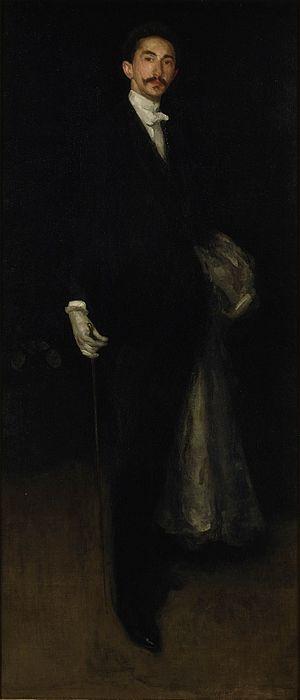
Cette liste se base sur l'ouvrage d'Eric Karpeles Le Musée imaginaire de Marcel Proust et ne retient que les œuvres nommément citées ou bien évoquées avec assez de précision pour être identifiées. Par conséquent, les illustrations figurant dans l'ouvrage, supposées correspondre aux évocations de Marcel Proust, n'ont pas été reportées sur cette liste. D'autre part Marcel Proust fait référence à de nombreux autres artistes tout au long de son roman et à des œuvres soit imprécises soit imaginaires qui ne figurent pas ici.
Le comte Robert de Montesquiou, né à Paris le 19 mars 1855 et mort à Menton le 11 décembre 1921, est un poète, homme de lettres, dandy et critique d'art et de littérature.